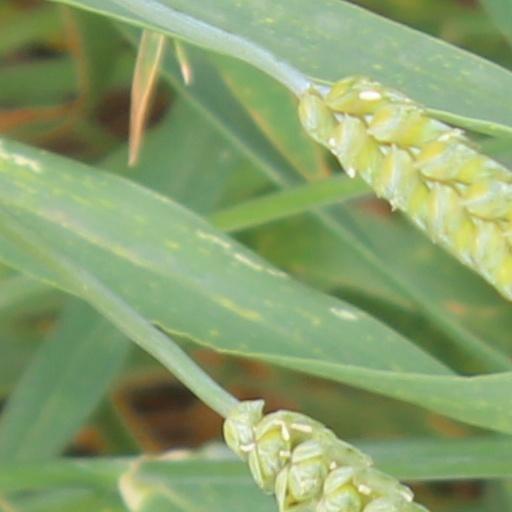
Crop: wheat